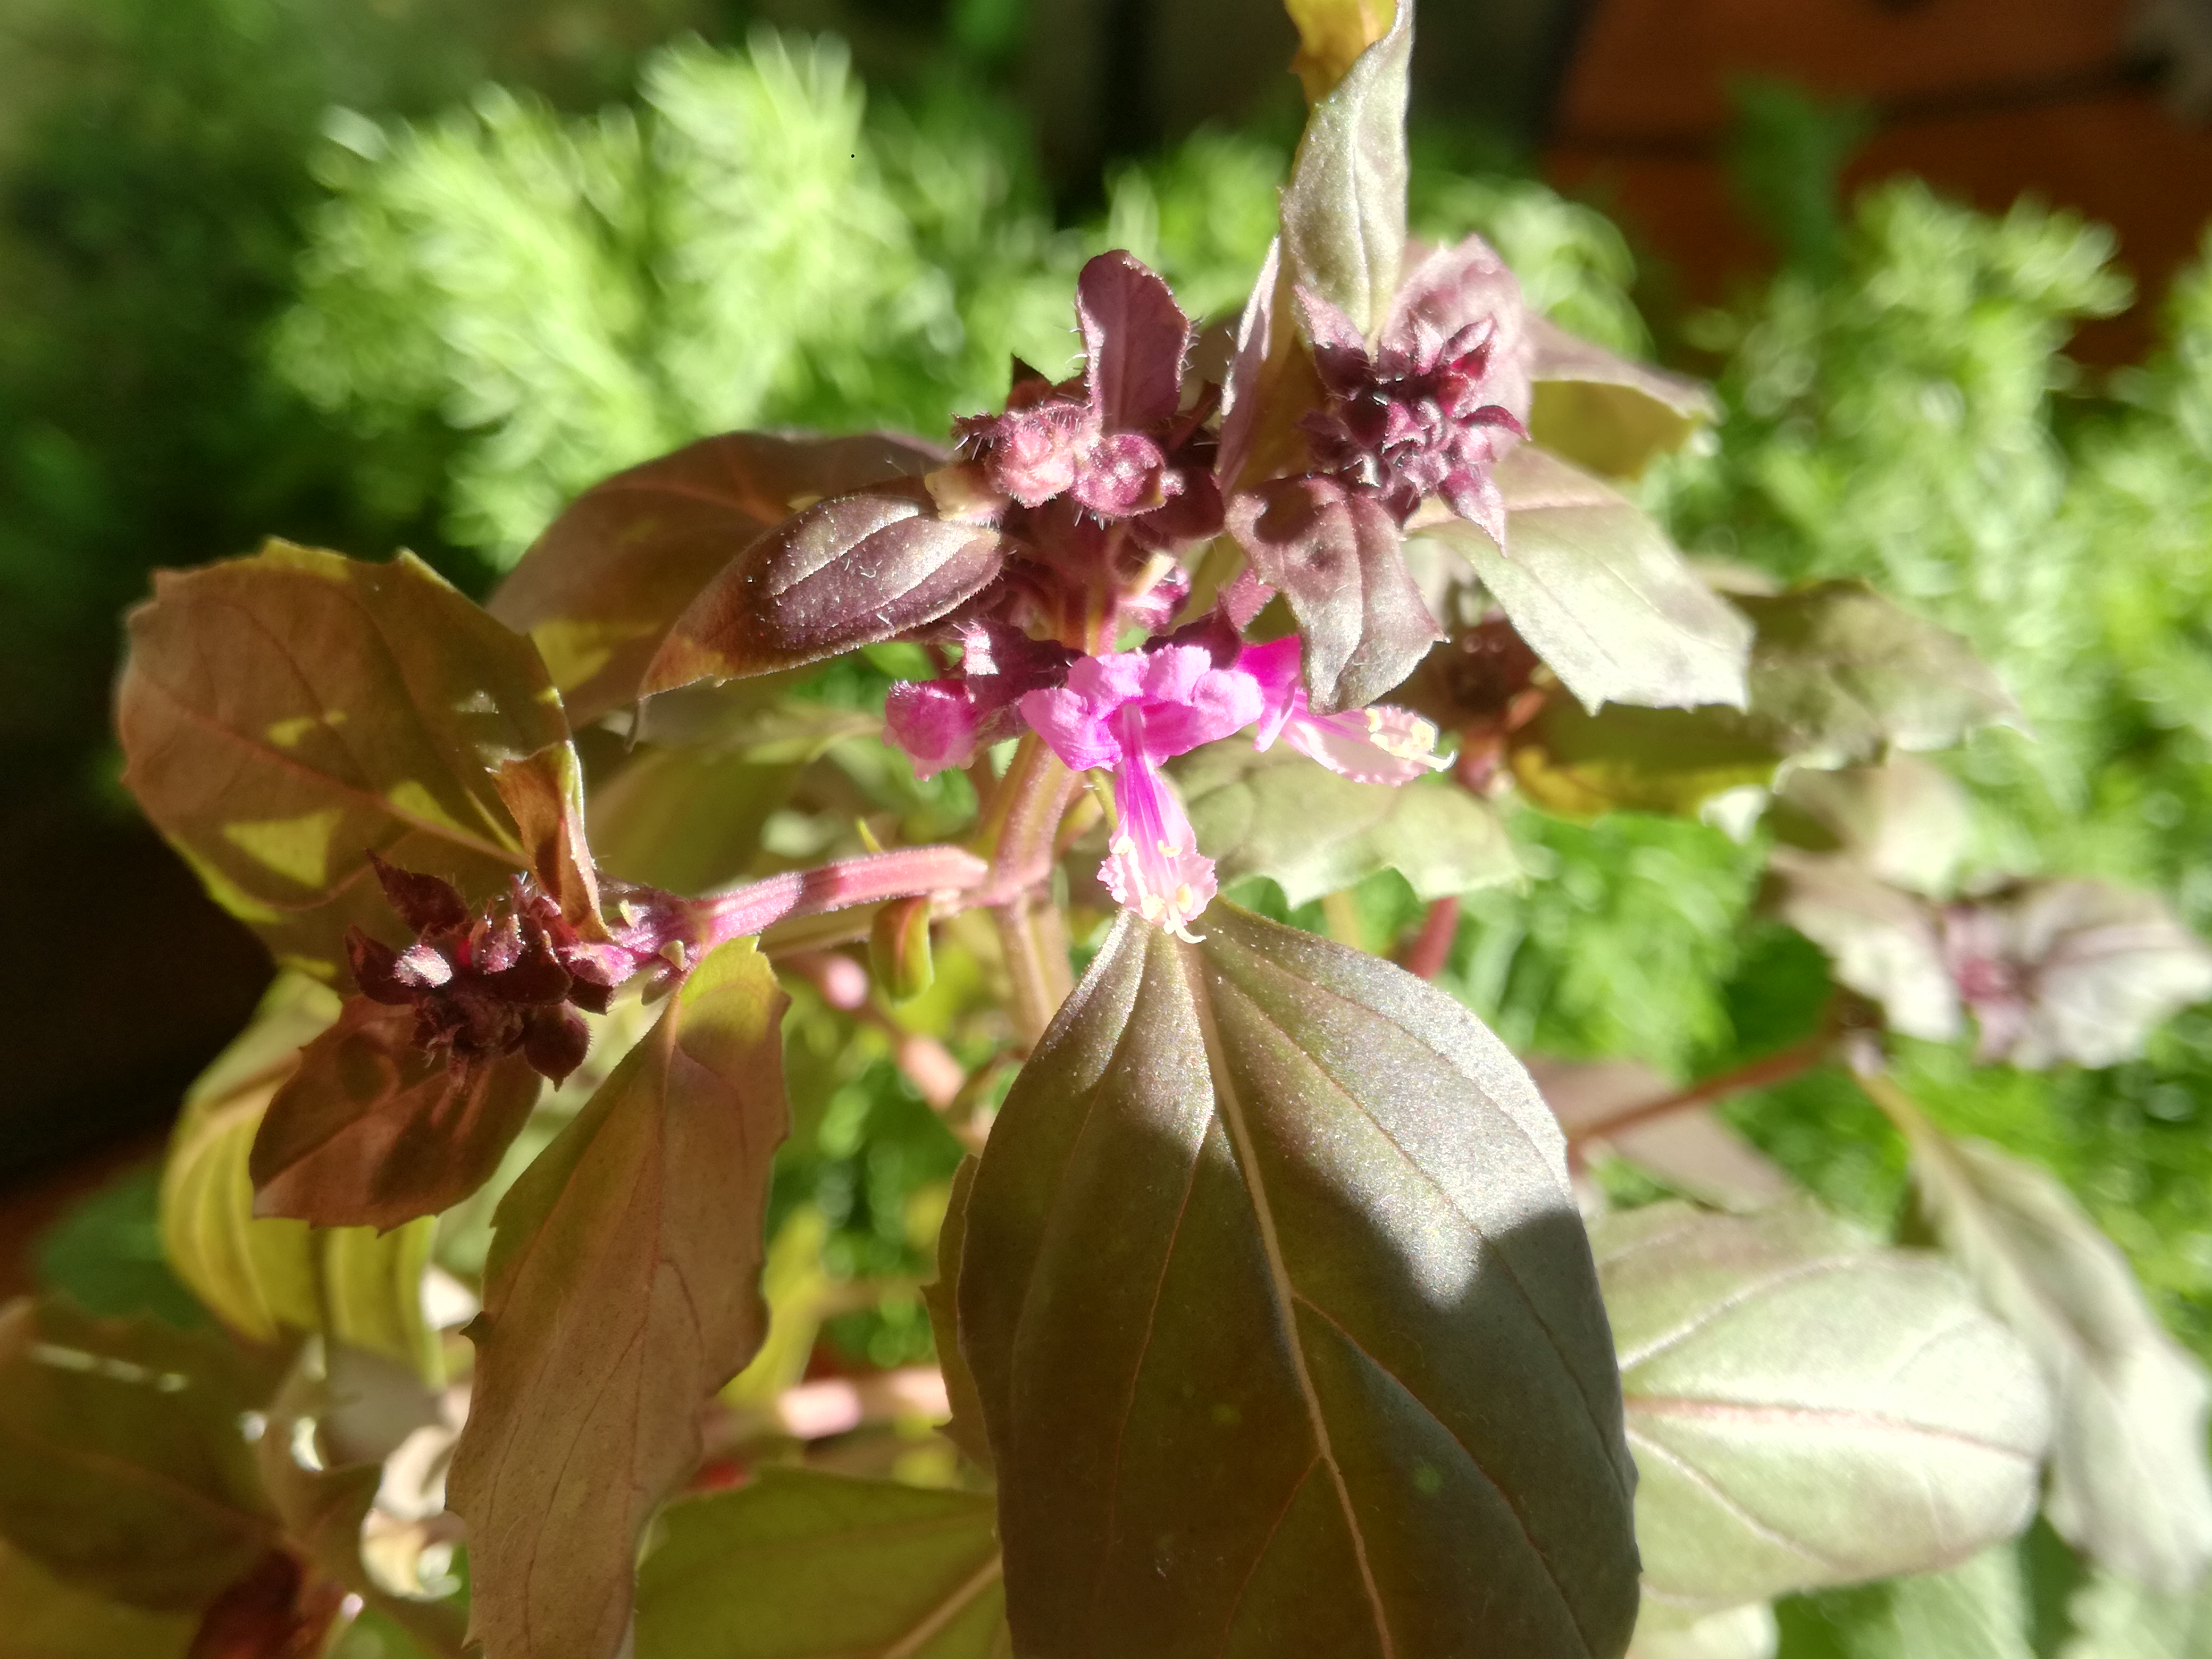
flower, plant, petal, terrestrial plant, blossom, groundcover, twig, flowering plant, annual plant, magenta, tree, wildflower, herb, plant stem, cornales, bud, buddleia, perennial plant, orchid, daphne, broomrape